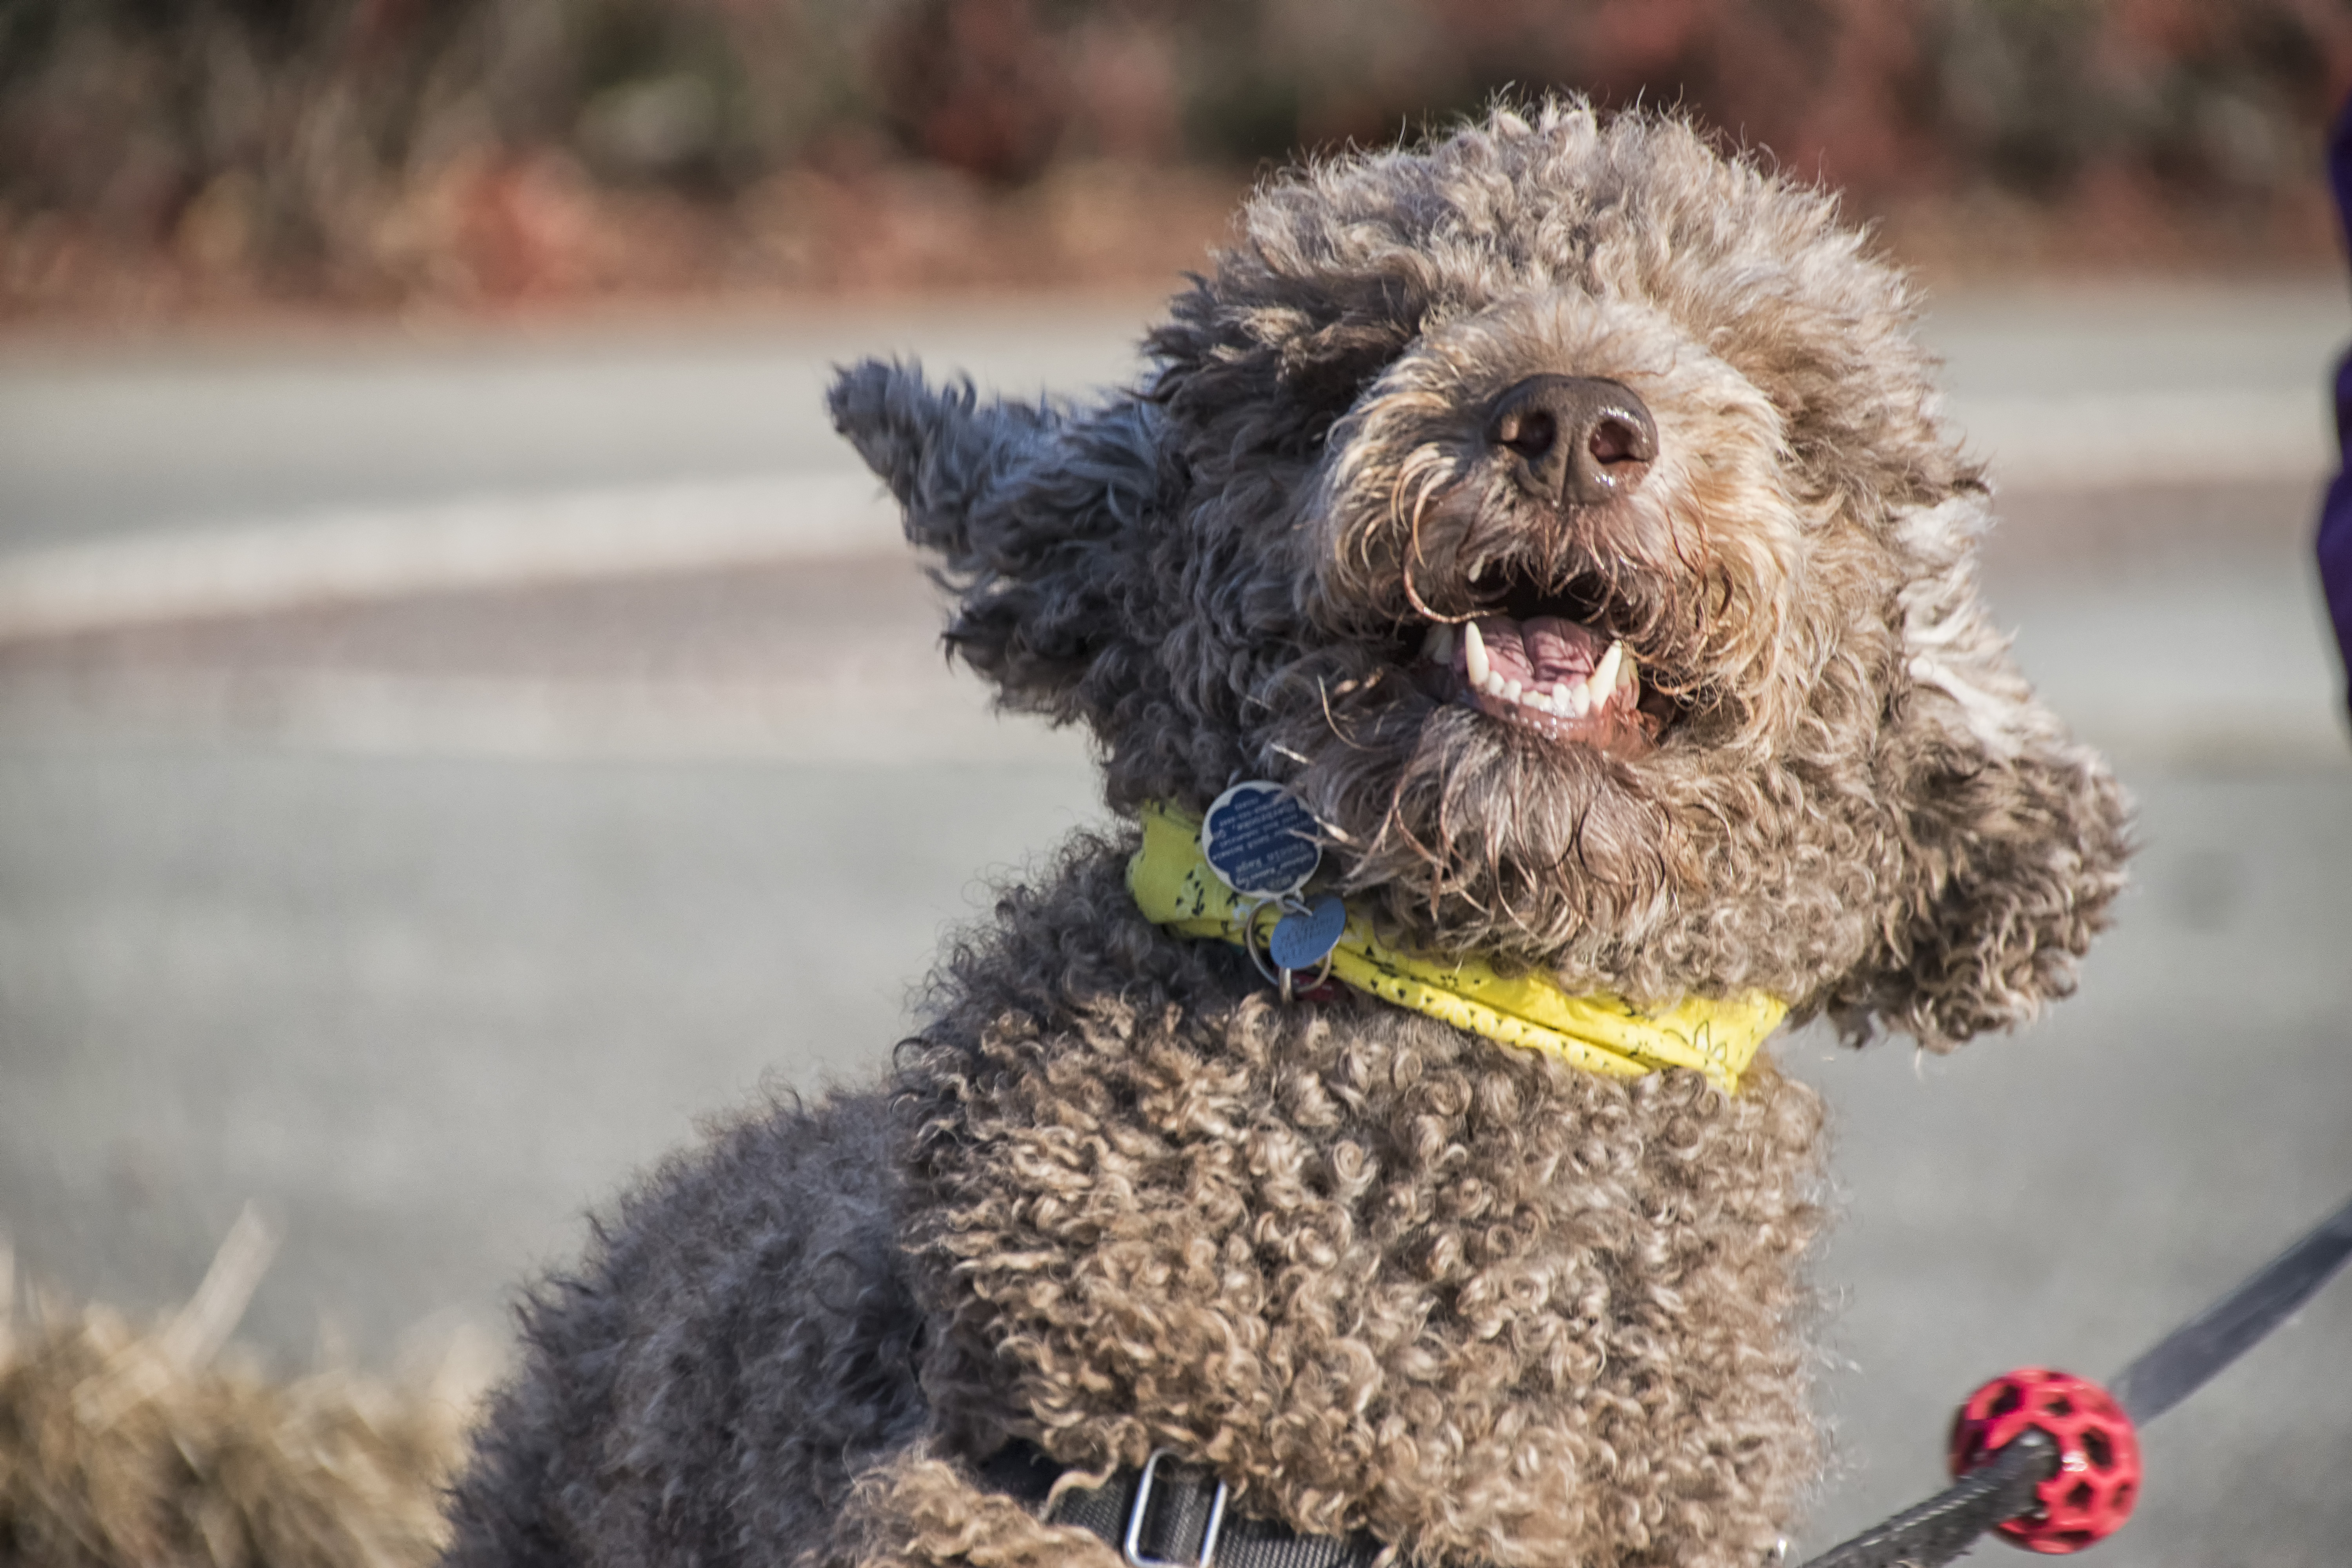
dog, mammal, chien, canada, vertebrate, quebec, sherbrooke, barbet, miniature poodle, cockapoo, dog like mammal, schnoodle, dog crossbreeds, poodle crossbreed, lagotto romagnolo, pumi, portuguese water dog, spanish water dog